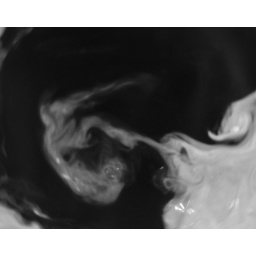
No photo shop except making it black and white. Cream in a cup of coffee. Almost spooky.